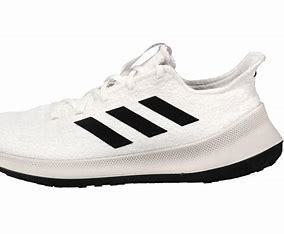
Brand: Adidas
Model: Sensebounce